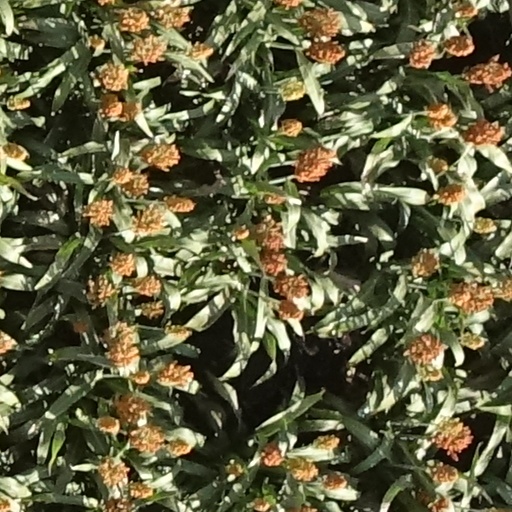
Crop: sorghum